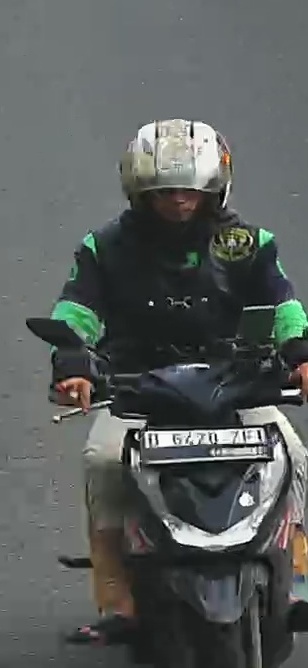
person-with-helmet: 1
person-without-helmet: 0